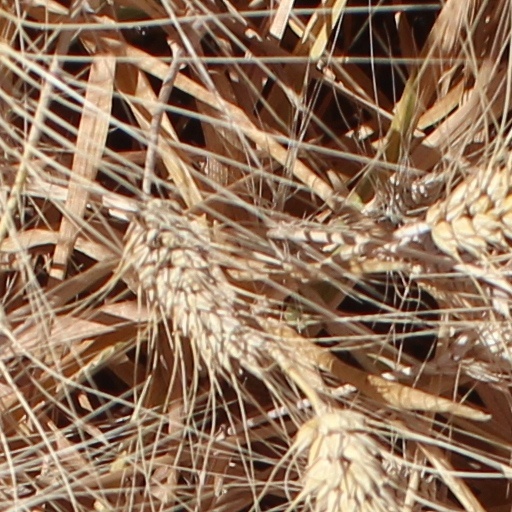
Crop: wheat